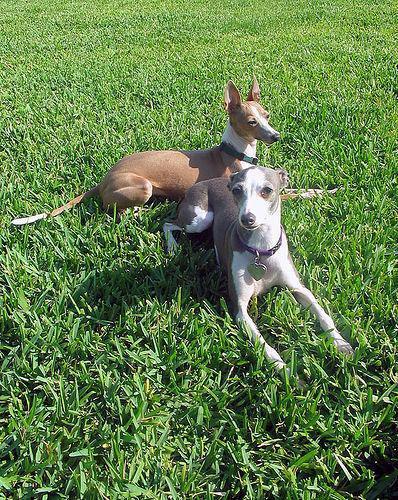
Italian_greyhound